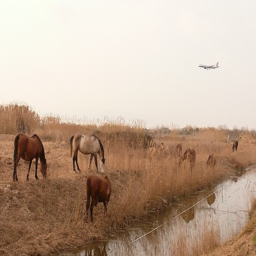
A plane flying over a group of horses near water.
Brown horses eating tall grass beside a body of water.
A group of horses grazing on dry grass next to a stream.
Horses grazing in a dry pasture by an airport
The horses are grazing in the tall grass near the canal.